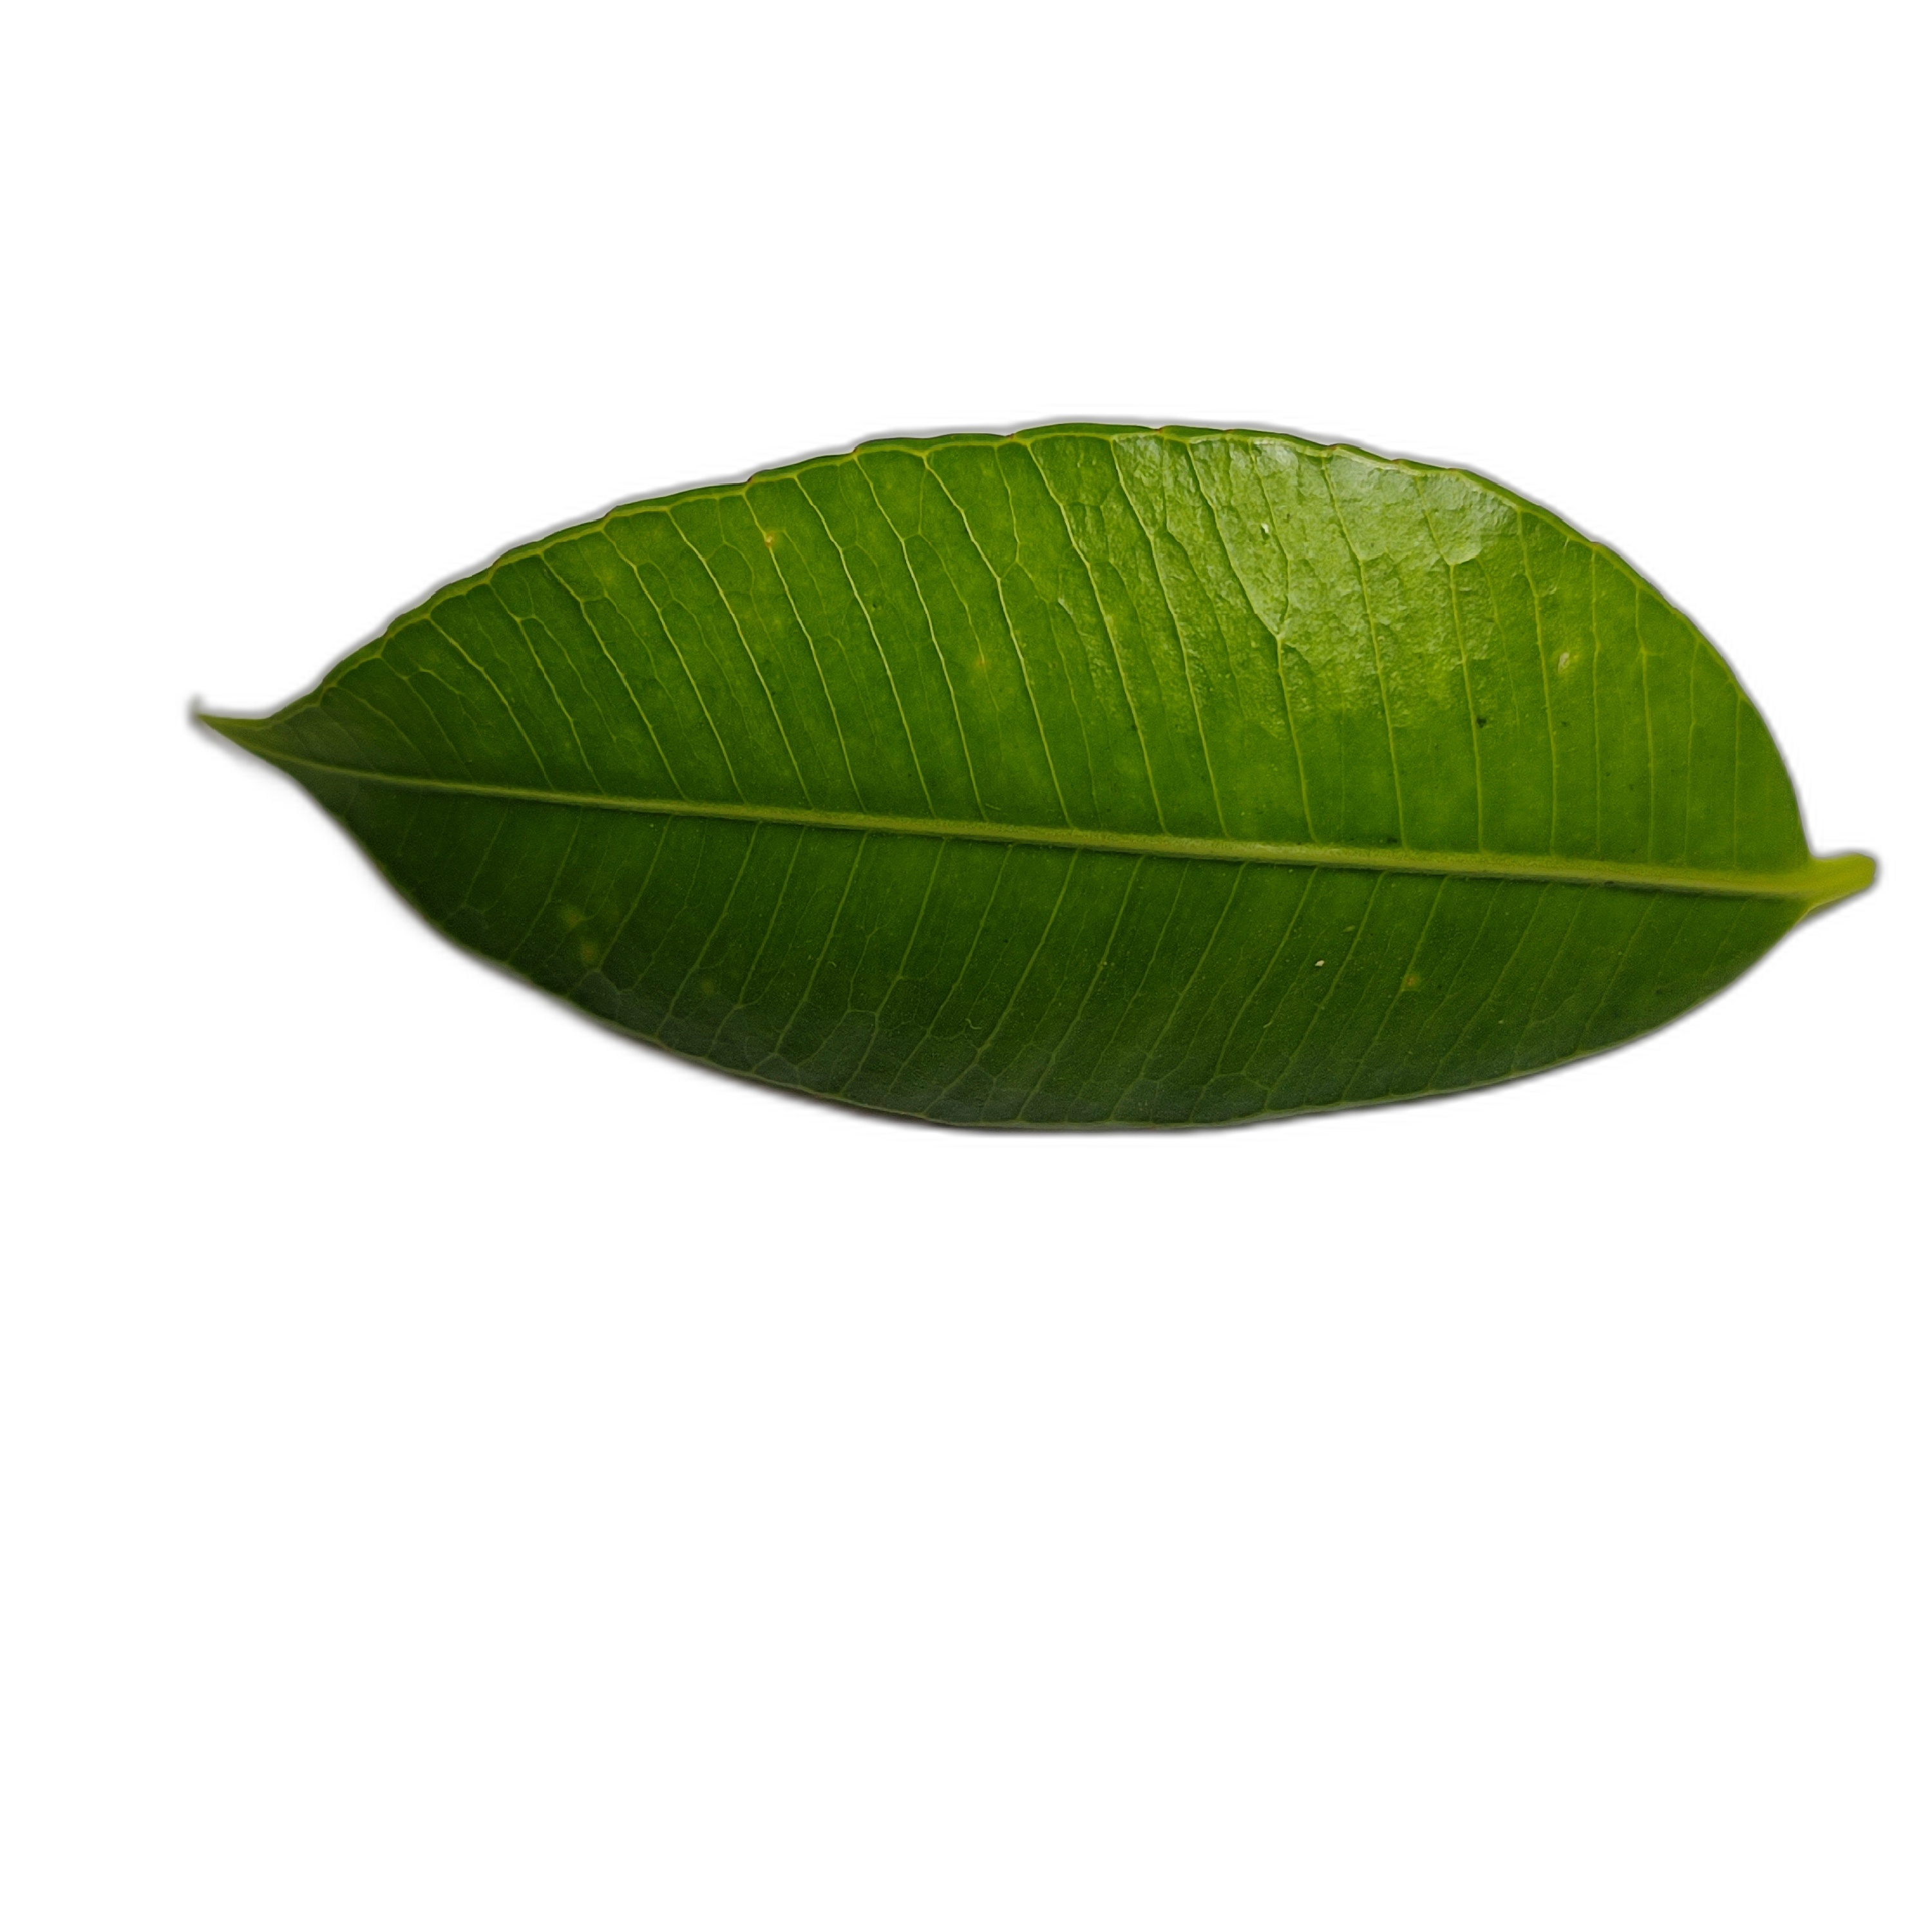
Label: healthy